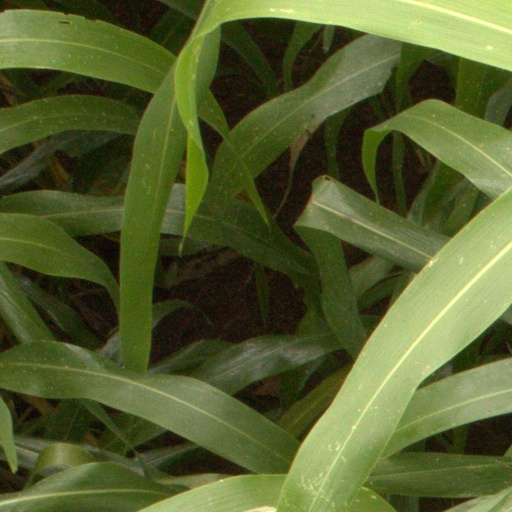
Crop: sorghum